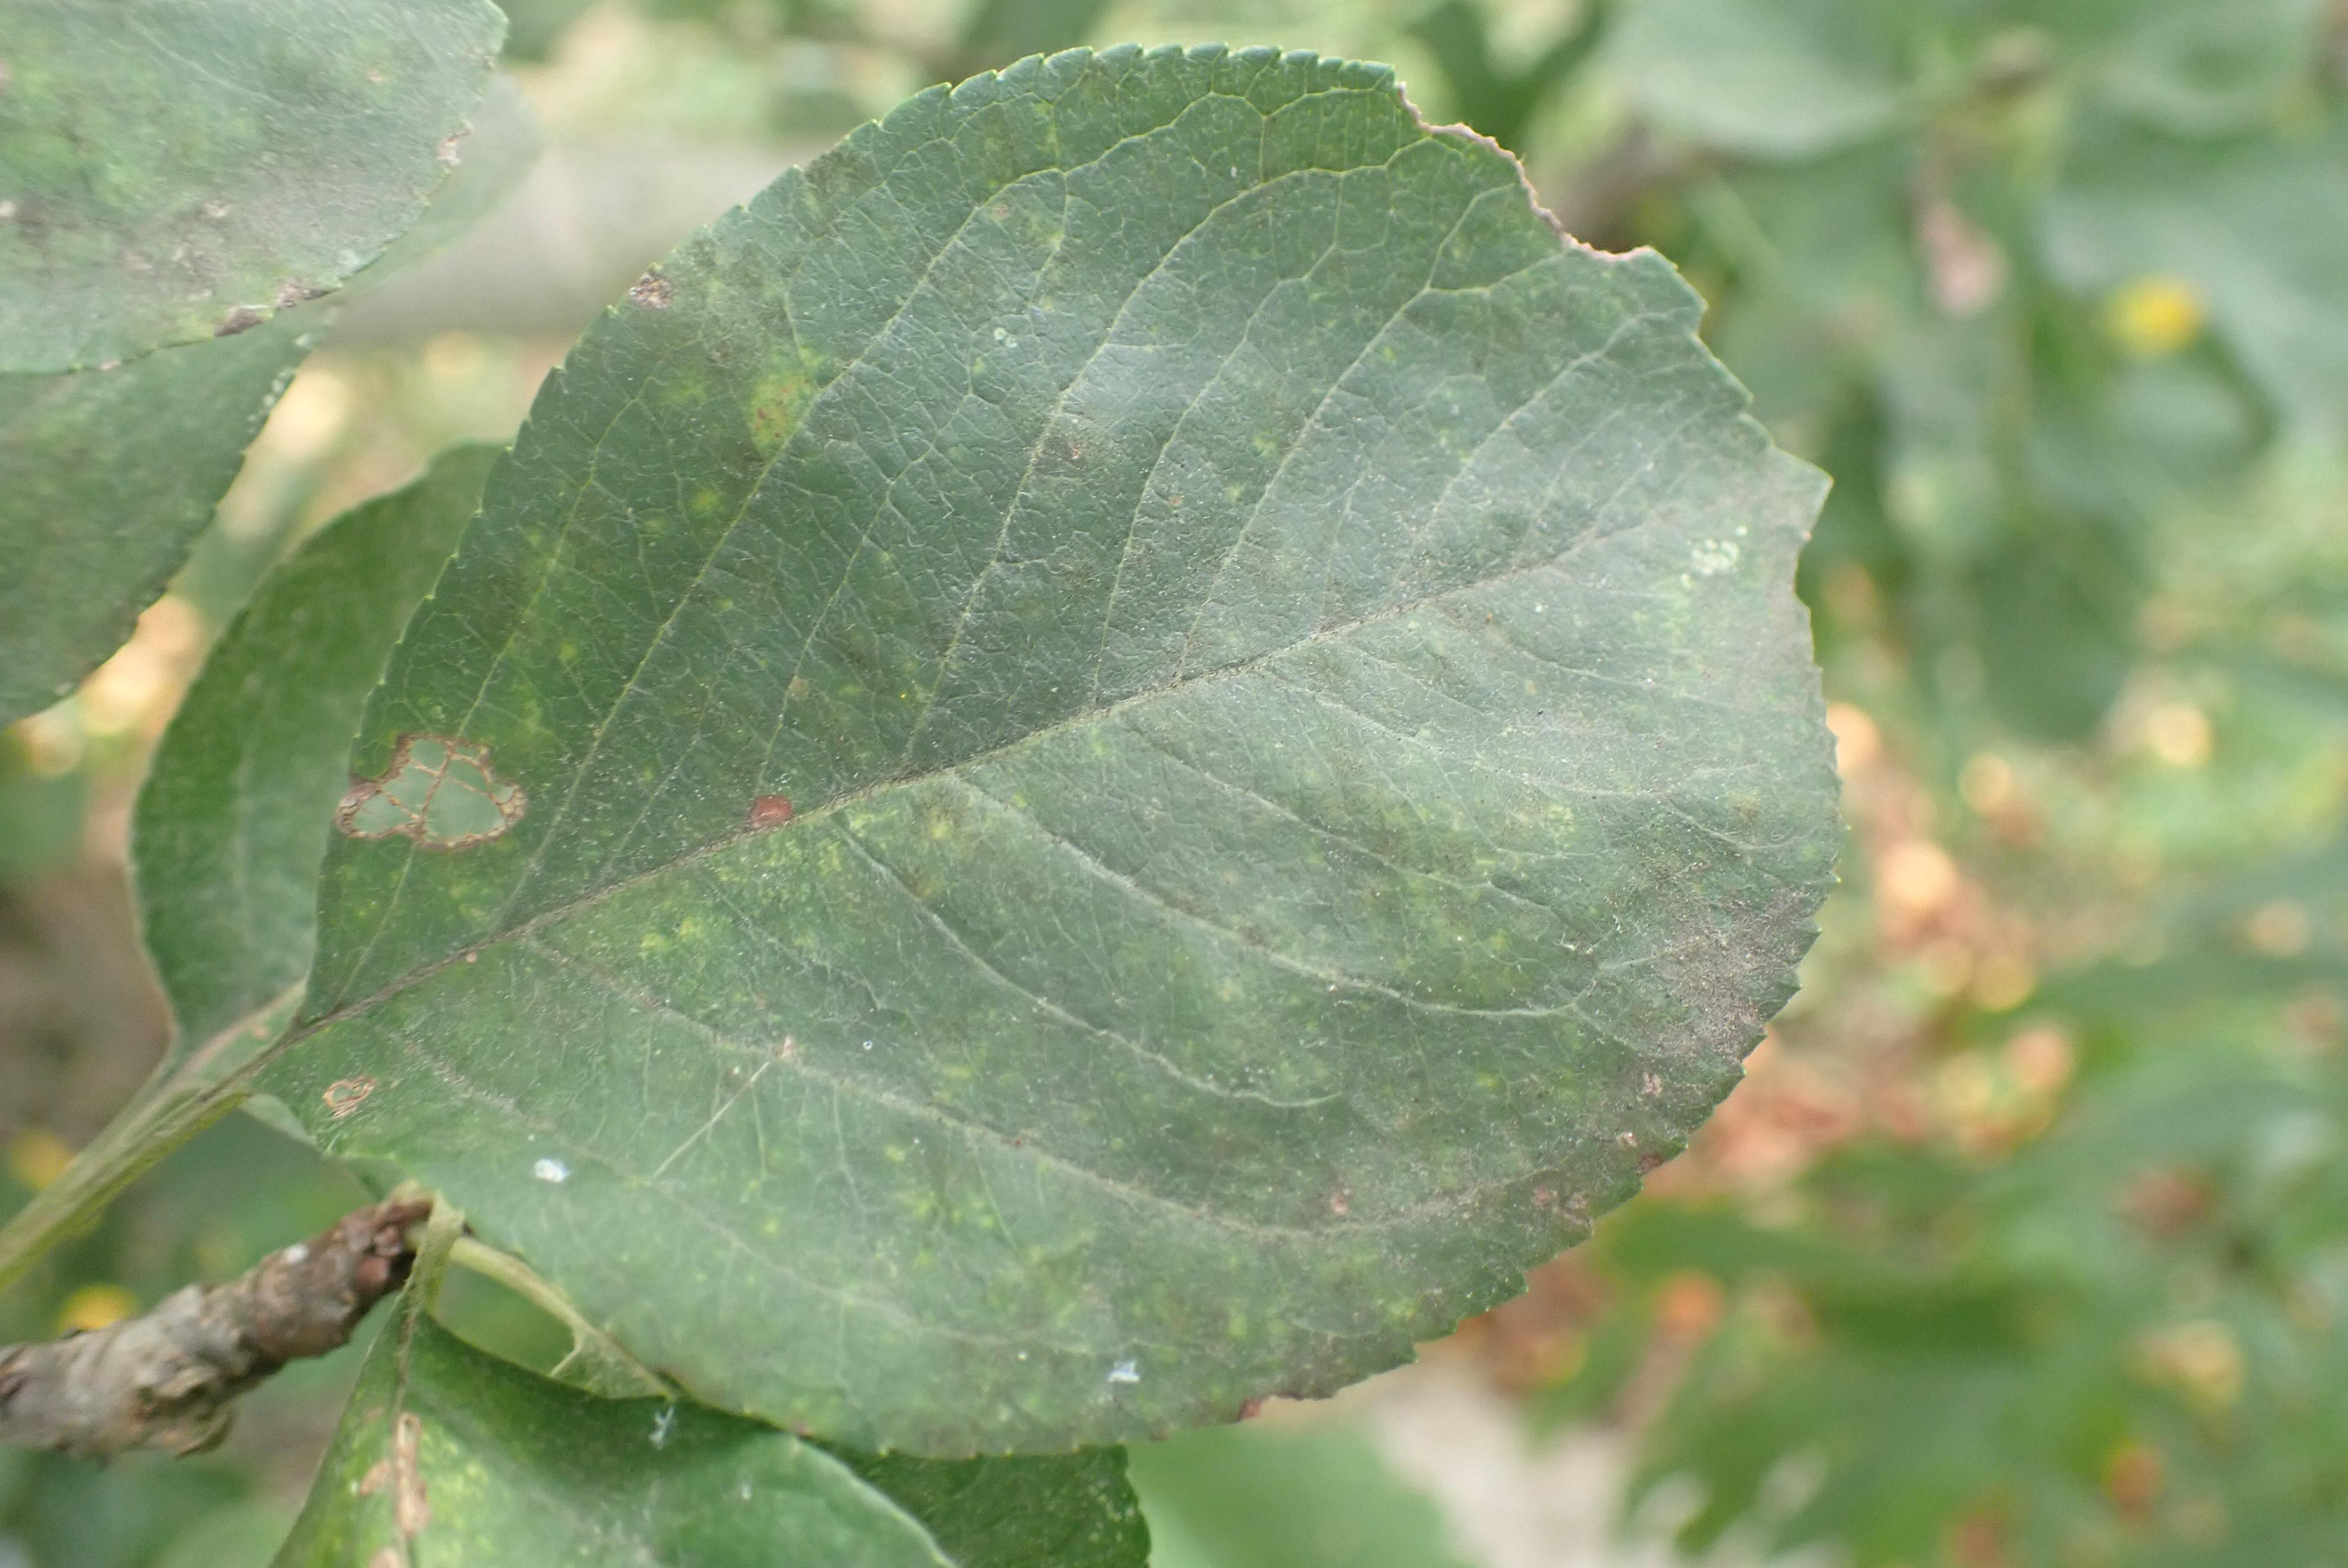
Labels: complex